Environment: real
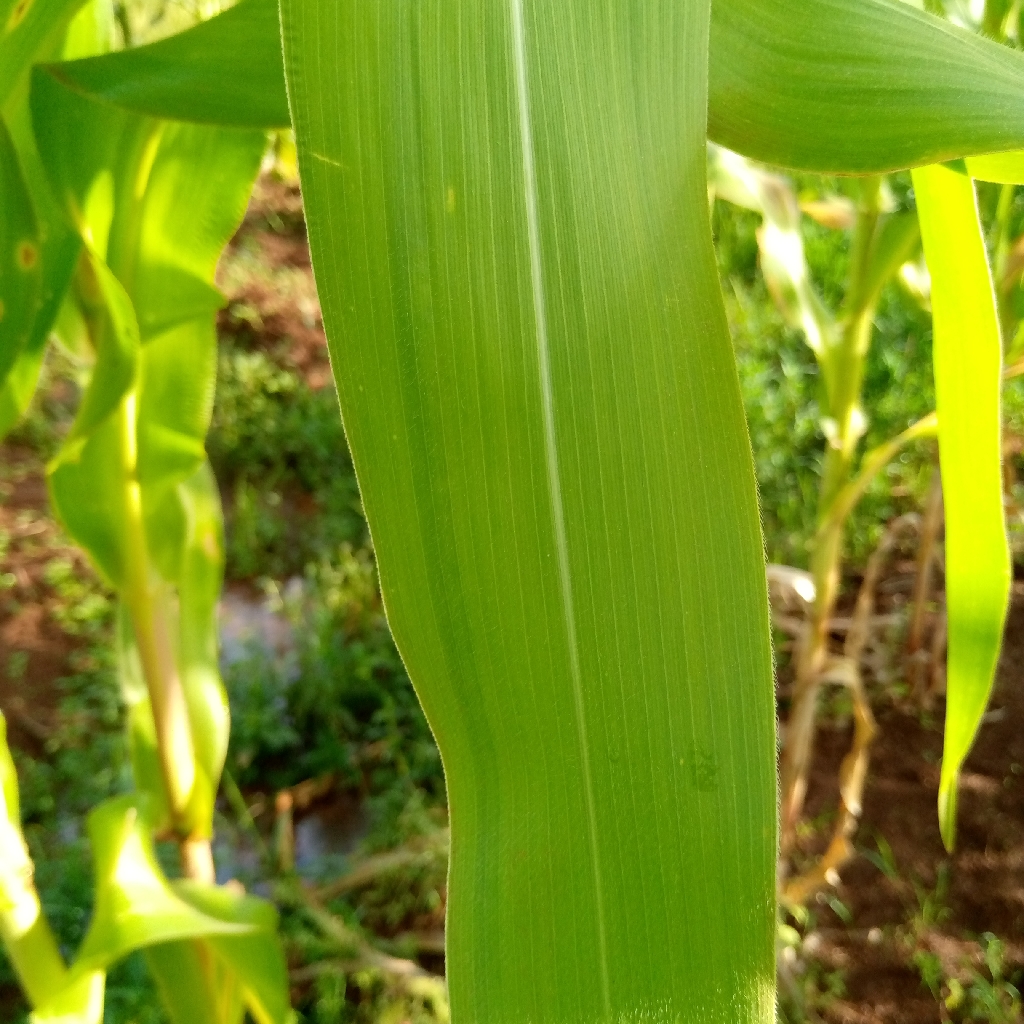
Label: healthy